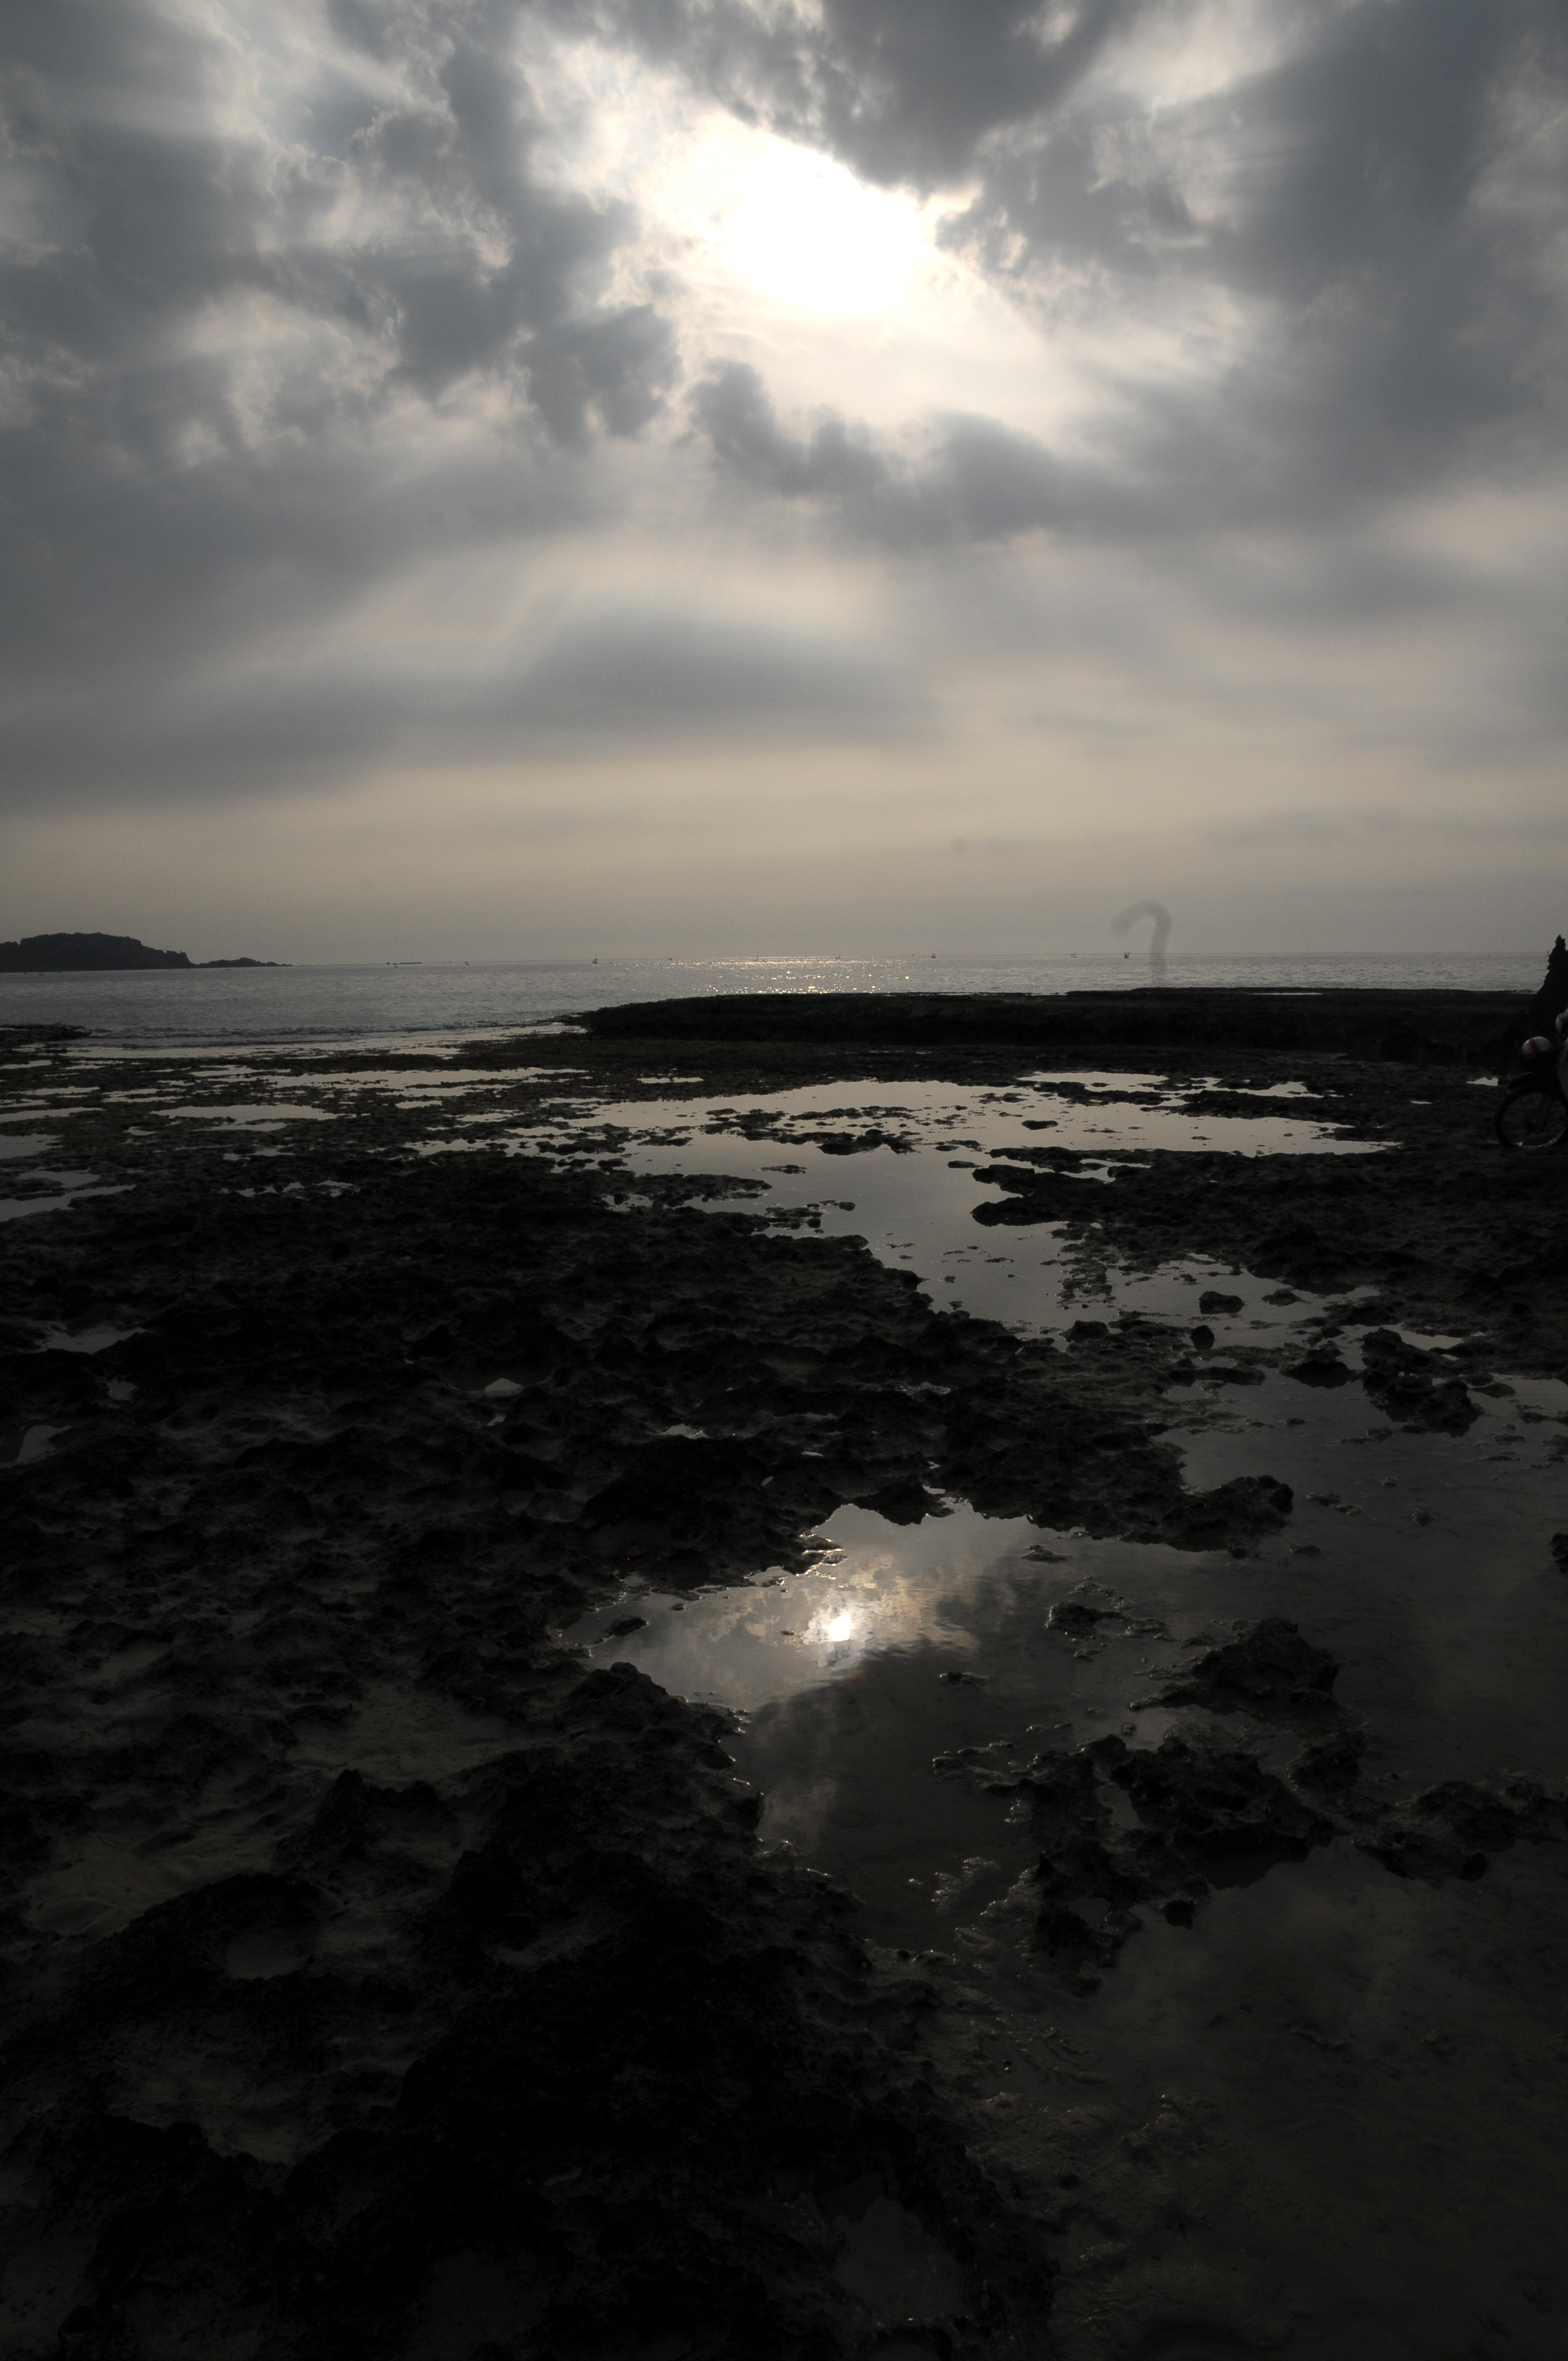
beach, cloud, landscape, sky, water, black, sea, horizon, reflection, ocean, natural environment, black and white, atmosphere, water resources, calm, coast, shore, monochrome, monochrome photography, tree, evening, sunlight, photography, darkness, wave, rock, dusk, mudflat, meteorological phenomenon, cumulus, vacation, wind wave, sound, coastal and oceanic landforms, tide, winter, lake, river, bay